U.S. Route 21

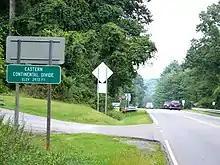
US 21 crossing the Eastern Continental Divide at Roaring Gap, North Carolina

US 21 begins as a concurrency with I-77 in Charlotte, which it repeats three times within the state. Its first break with I-77 is along Statesville Avenue, then proceeding through Huntersville and Cornelius, however, because of its close proximity to I-77 and North Carolina Highway 115 (NC 115), it has no interchange with I-485 by itself. The second break with I-77 occurs at Mooresville, where US 21 travels through the city and then northwest into Statesville. After Statesville, US 21 travels northeast to Harmony and Brooks Crossroads, before merging back with I-77 near Jonesville. However, Jonesville and Elkin connect with US 21 Bus. through centers of both towns, as an alternate route paralleling I-77. North of Elkin, US 21 splits with I-77 for the last time and goes north to Sparta, passing the Blue Ridge Parkway after a major, curvy section. North of Sparta, at Twin Oaks, US 221 overlaps with US 21 before entering Virginia. US 21 travels through the western Piedmont of North Carolina, either combined with I-77 or as a two-lane rural road; from the South Carolina state line to Elkin, travelers can easily skip a majority of US 21 via I-77.